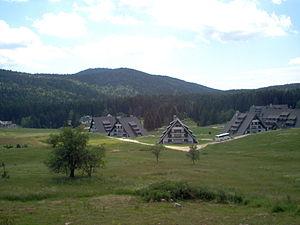
Mitrovac, près de Bajina Bašta, Serbie
Bajina Bašta est une ville et une municipalité situées dans l’ouest de la Serbie dans la vallée de la Drina. Elles font partie du district de Zlatibor. Au recensement de 2011, la ville comptait 9 133 habitants et la municipalité dont elle est le centre 26 043.
Mitrovac est un village de Serbie situé dans la municipalité de Bajina Bašta, district de Zlatibor.
Les monts Tara sont un massif montagneux situé à l'ouest de la Serbie, le long de la frontière avec la République serbe de Bosnie, Bosnie-Herzégovine. Ce massif appartient à la chaîne des Alpes dinariques. Le point culminant de l'ensemble est le mont Kozji rid, qui s'élève à 1 591 m, suivi du mont Zborište. En 1981, une grande partie de ce massif a été transformée en parc national.
Les forêts primaires de hêtres des Carpates et d'autres régions d'Europe forment un site transnational du patrimoine mondial, regroupant 78 forêts de hêtres réparties sur 12 pays européens : Albanie, Allemagne, Autriche, Belgique, Bulgarie, Croatie, Espagne, Italie, Pologne, Roumanie, Slovaquie, Slovénie et Ukraine.